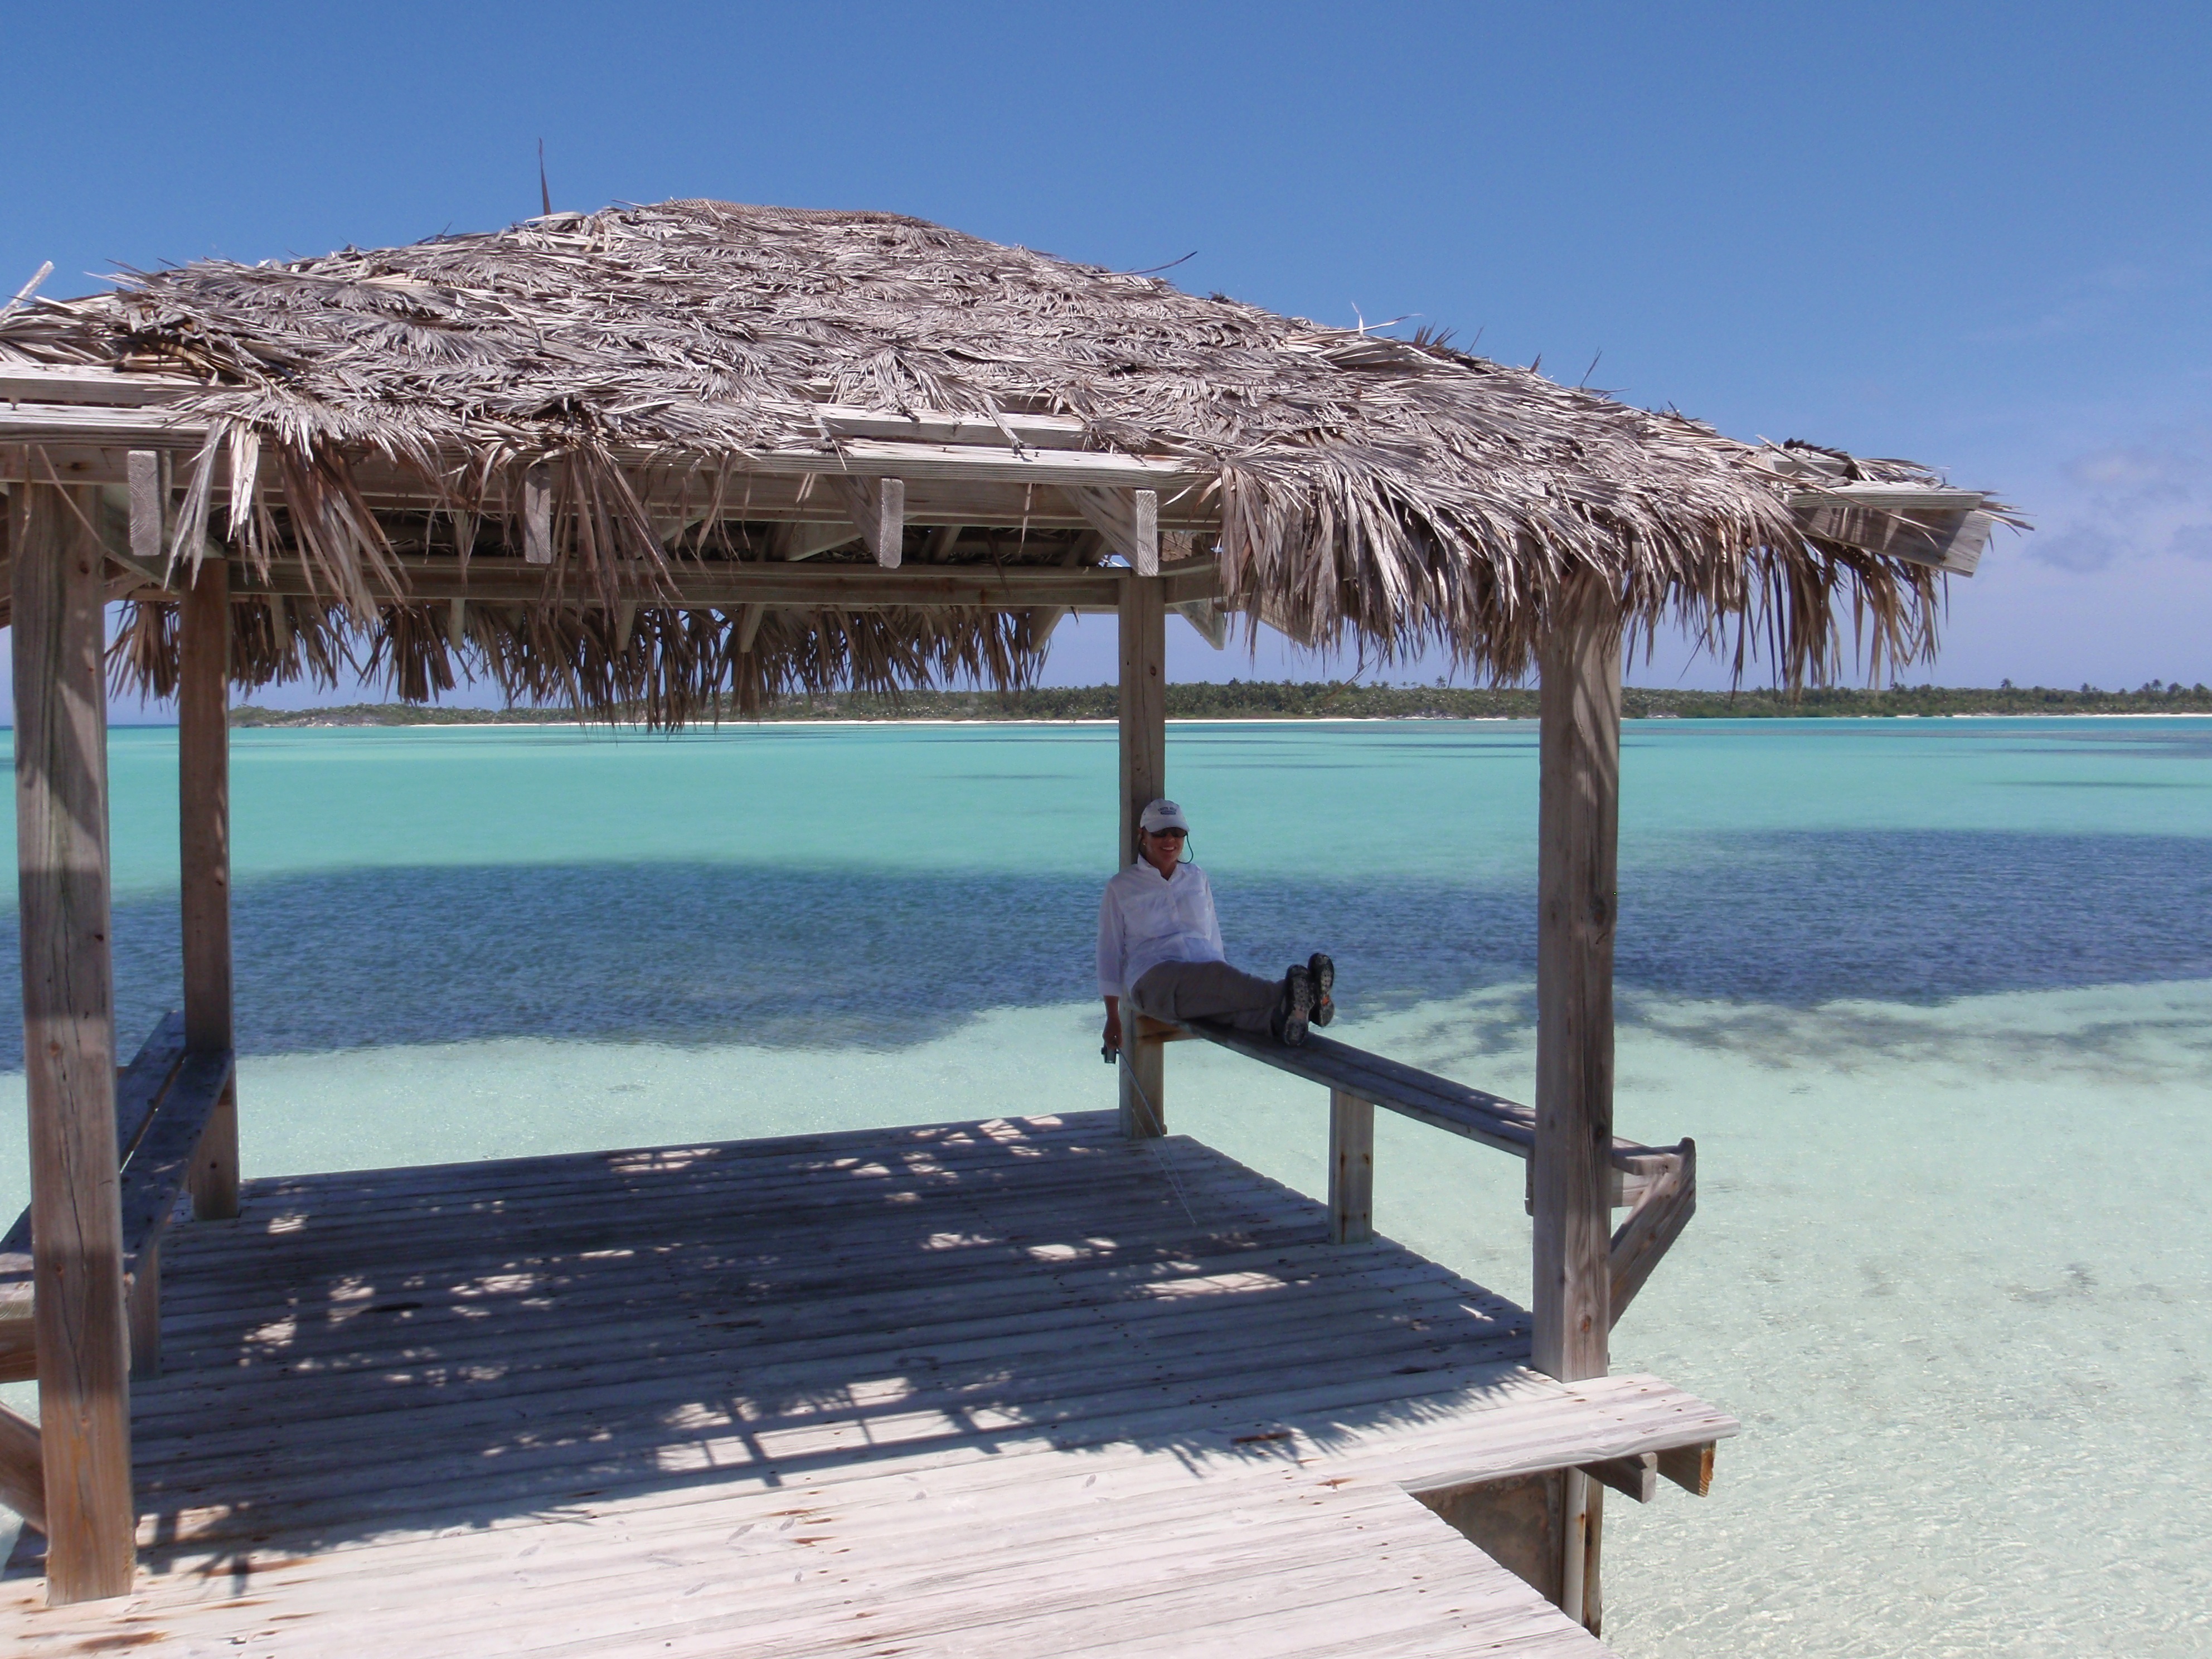
beach, landscape, sea, coast, nature, sand, ocean, dock, sun, shore, summer, vacation, travel, hut, paradise, tranquil, tropical, peaceful, natural, lagoon, serene, bay, body of water, tropic, turquoise, resort, serenity, caribbean, exotic